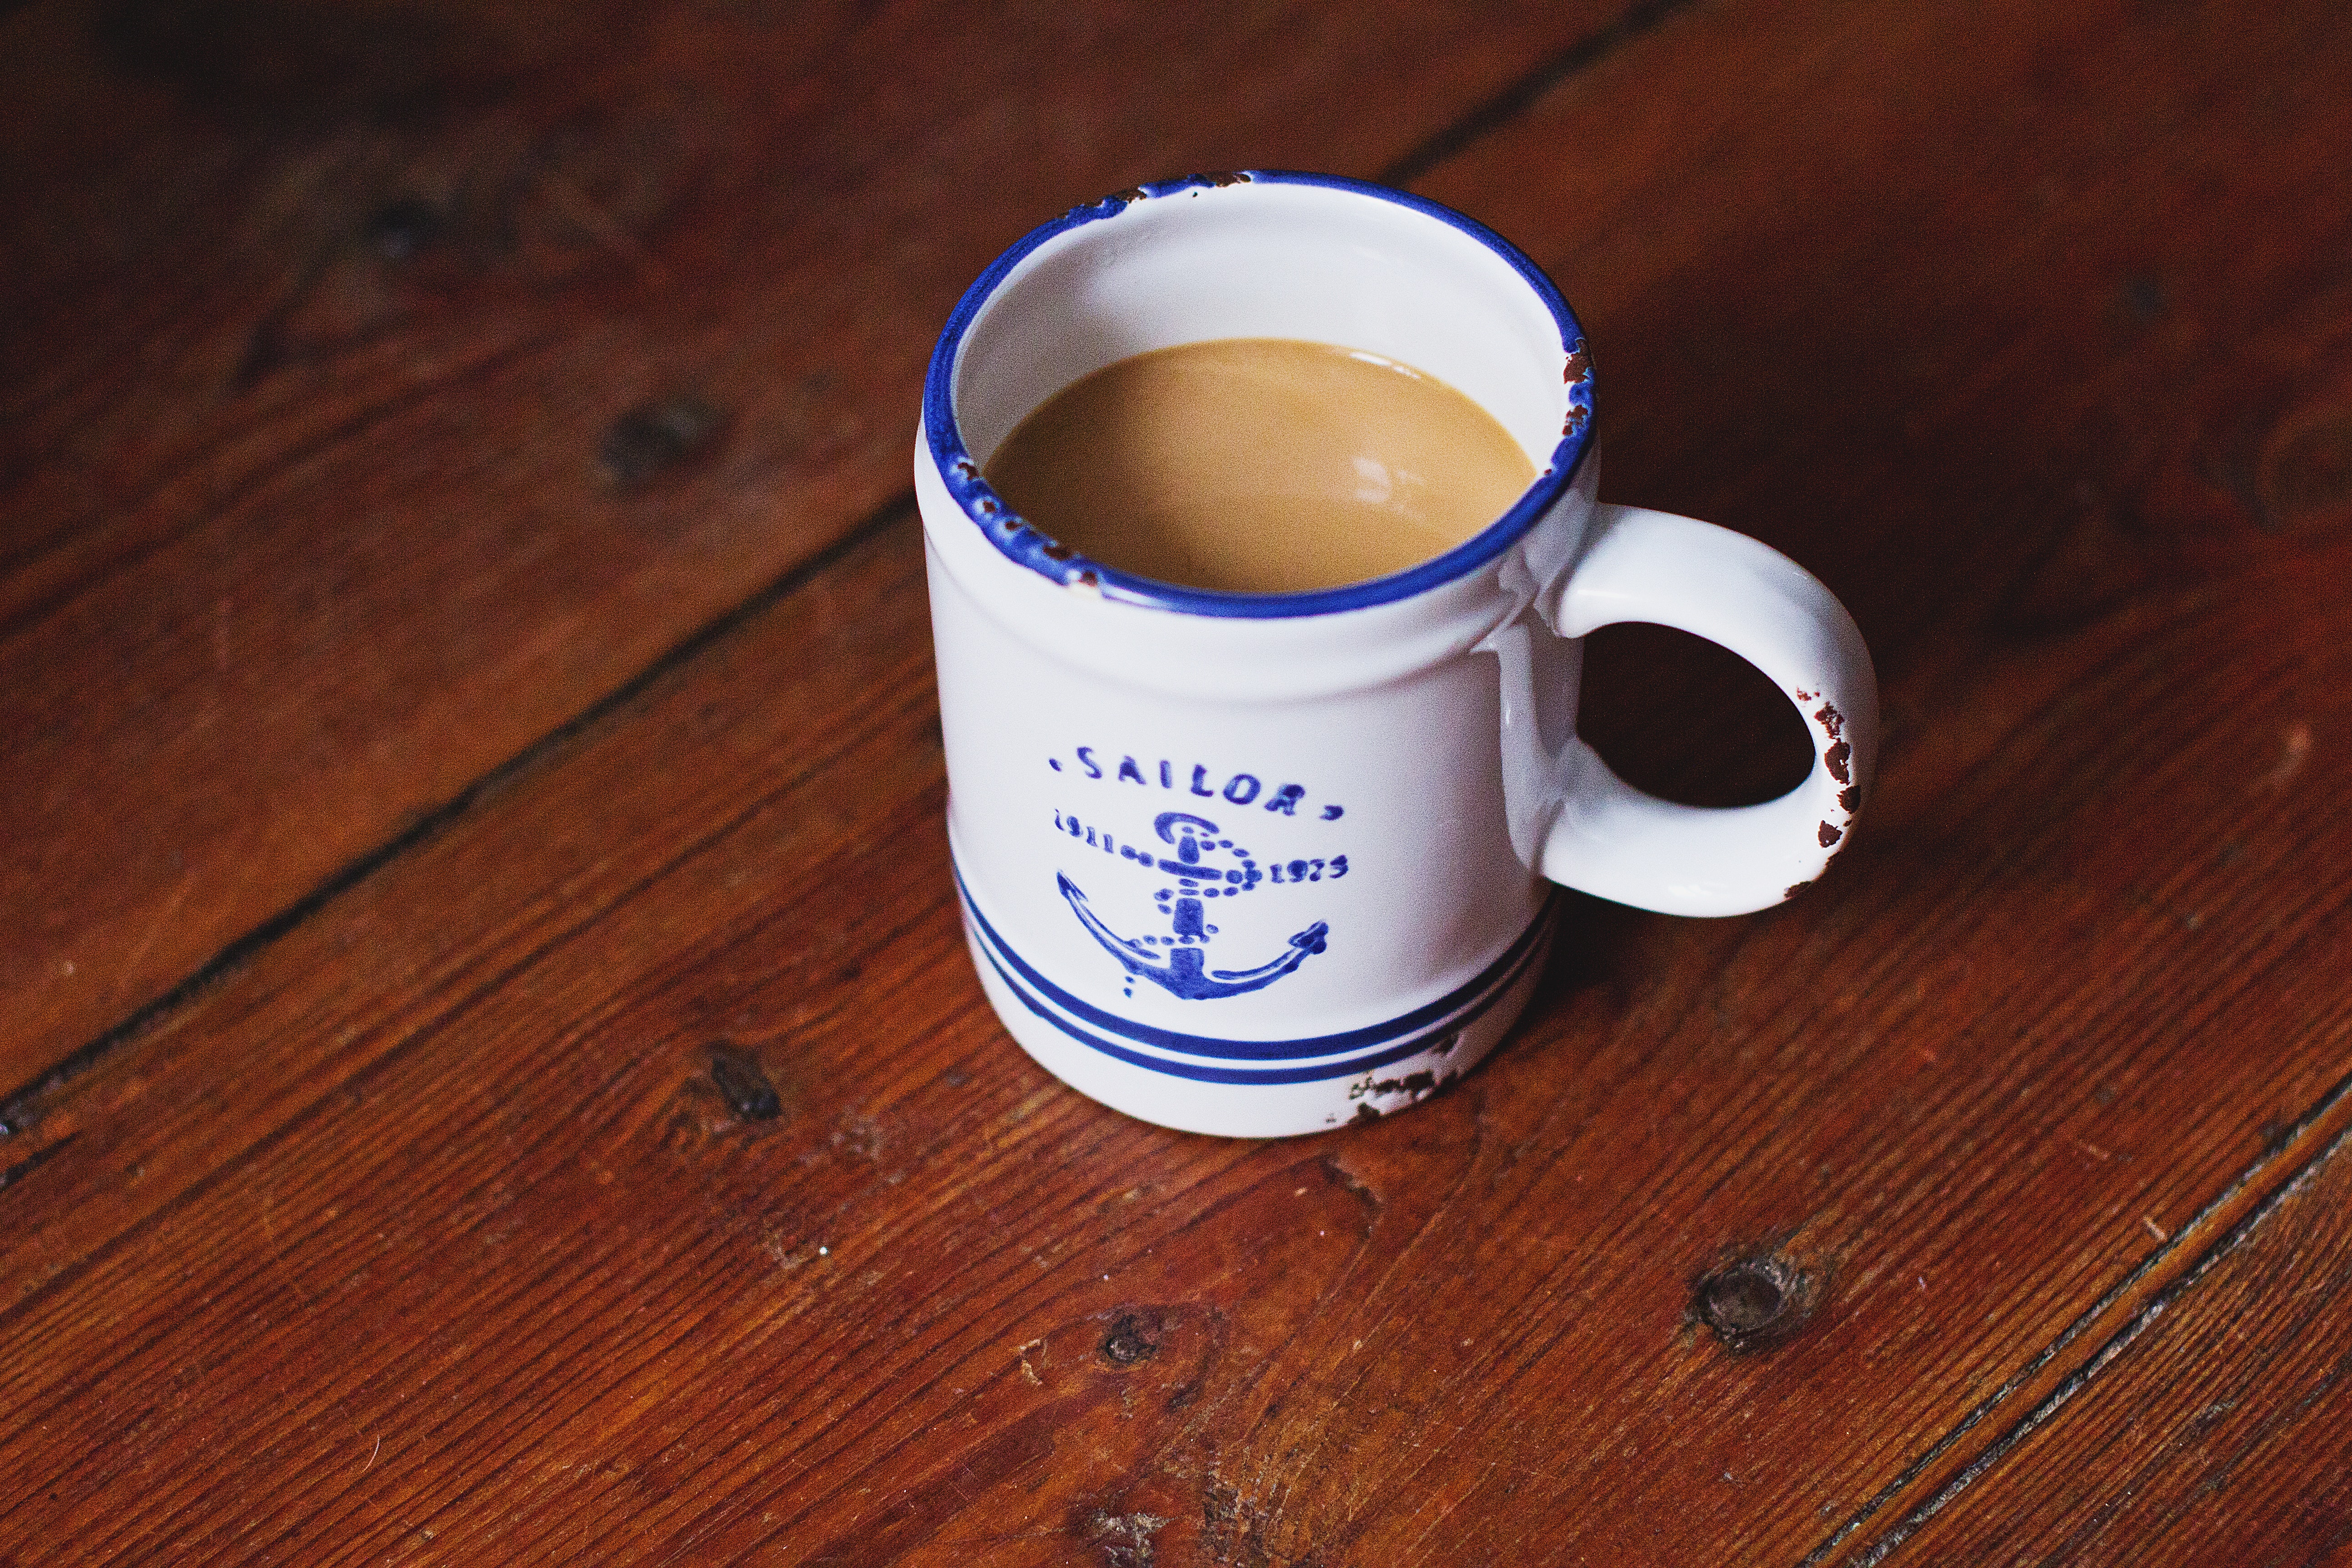
cup, coffee cup, drink, caffeine, cafe au lait, coffee, food, tableware, coffee milk, espresso, dandelion coffee, drinkware, ristretto, tea, cuban espresso, Coffee substitute, serveware, Java coffee